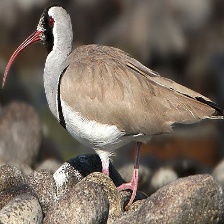
Species: IBISBILL
Scientific name: IBIDORHYNCHA STRUTHERSII